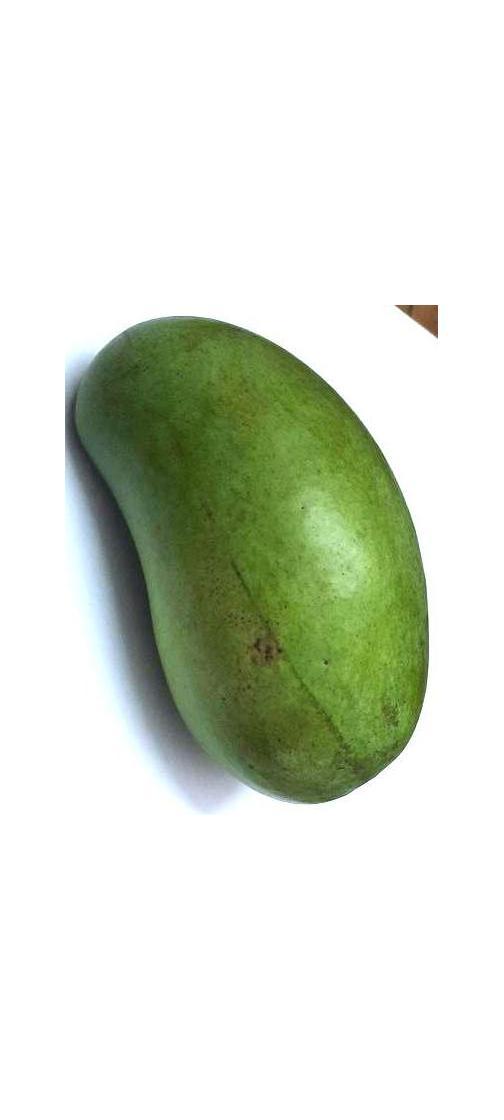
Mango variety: Rupali